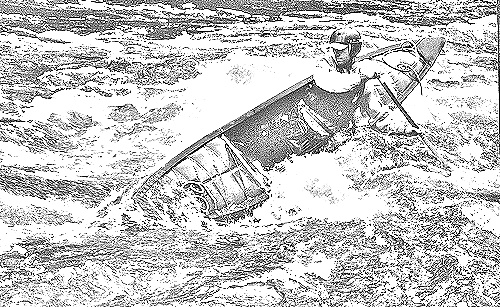
Portrait style: Sketch Portrait